Lake Ouareau

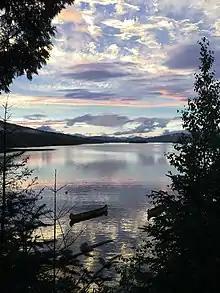
Summer sunset over Lac Ouareau, taken from the "Magic View" at Camp Ouareau

This lake is about 70 minutes from Montreal. The V-shaped lake has a length of , a width of , an area of and an average depth of .